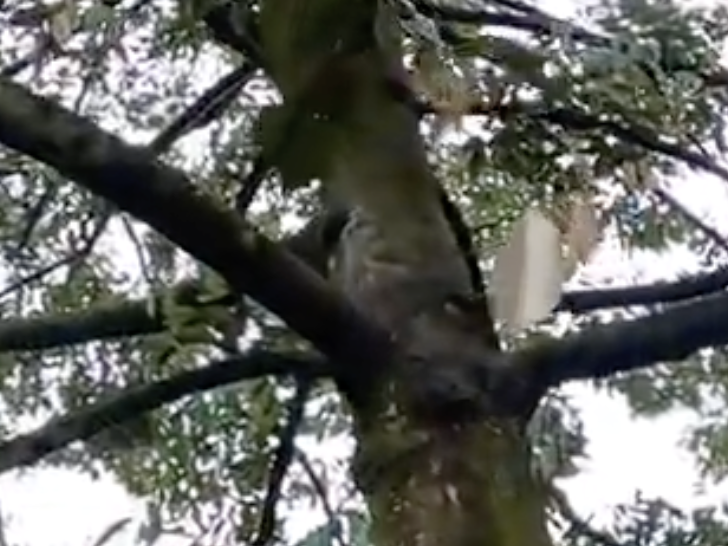
Label: sooty_mold